S13 (Rhine-Ruhr S-Bahn)

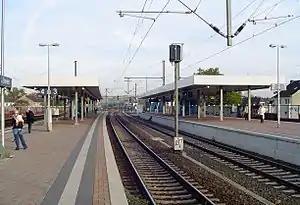
Köln-Ehrenfeld station

The route runs on the Cologne–Aachen line (opened by the Rhenish Railway Company between Cologne and Düren in three stages between 1839 and 1841), the East Rhine Railway (opened to Troisdorf by the Rhenish Railway in 1870, with an extension to Cologne opened in 1874) and the Cologne Airport loop (opened in 2004). The western section of the S 13 service from Düren to Köln Messe/Deutz was opened on 15 December 2002. The eastern section was extended to Troisdorf on 13 June 2004. An extension from Troisdorf to Bonn-Oberkassel via Bonn-Beuel has been under construction since 2016.